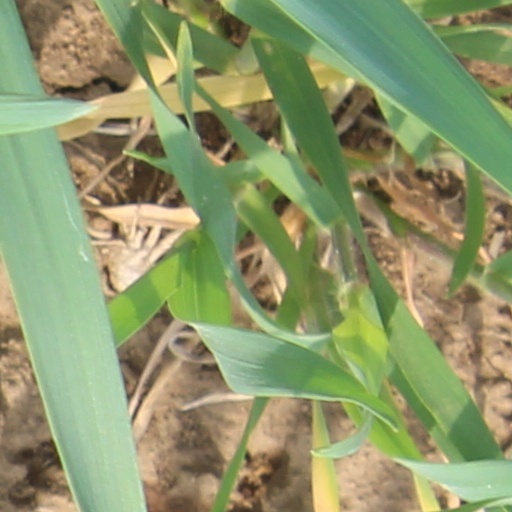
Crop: wheat